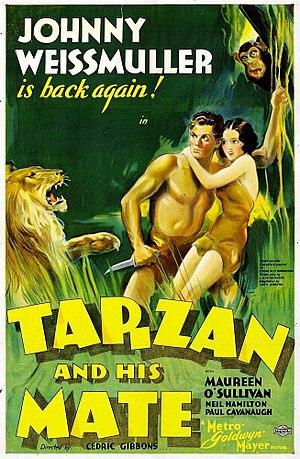
Tarzan et sa compagne est un film américain réalisé par Cedric Gibbons et Jack Conway, sorti en 1934.